Prince George, Duke of Kent

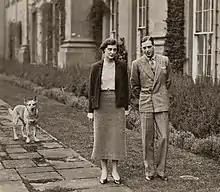
The Duke and Duchess of Kent in 1934

Prince George received his early education from a tutor and then followed his elder brother, Prince Henry, to St Peter's Court, a preparatory school at Broadstairs, Kent. At the age of 13, like his brothers, the Prince of Wales, later King Edward VIII and Prince Albert, later King George VI, before him, he went to naval college, first at Osborne and later, at Dartmouth. He was promoted to sub-lieutenant on 15 February 1924, and was promoted to lieutenant on 15 February 1926. He remained on active service in the Royal Navy until March 1929, serving on and later on the flagship of the Atlantic Fleet (renamed the Home Fleet in 1932), . He served on the latter as a lieutenant on the admiral's staff before transferring in 1928 to on the America and West Indies Station, based at the Royal Naval Dockyard at Bermuda. His father had previously served at Bermuda on and , as a watch-keeping lieutenant.